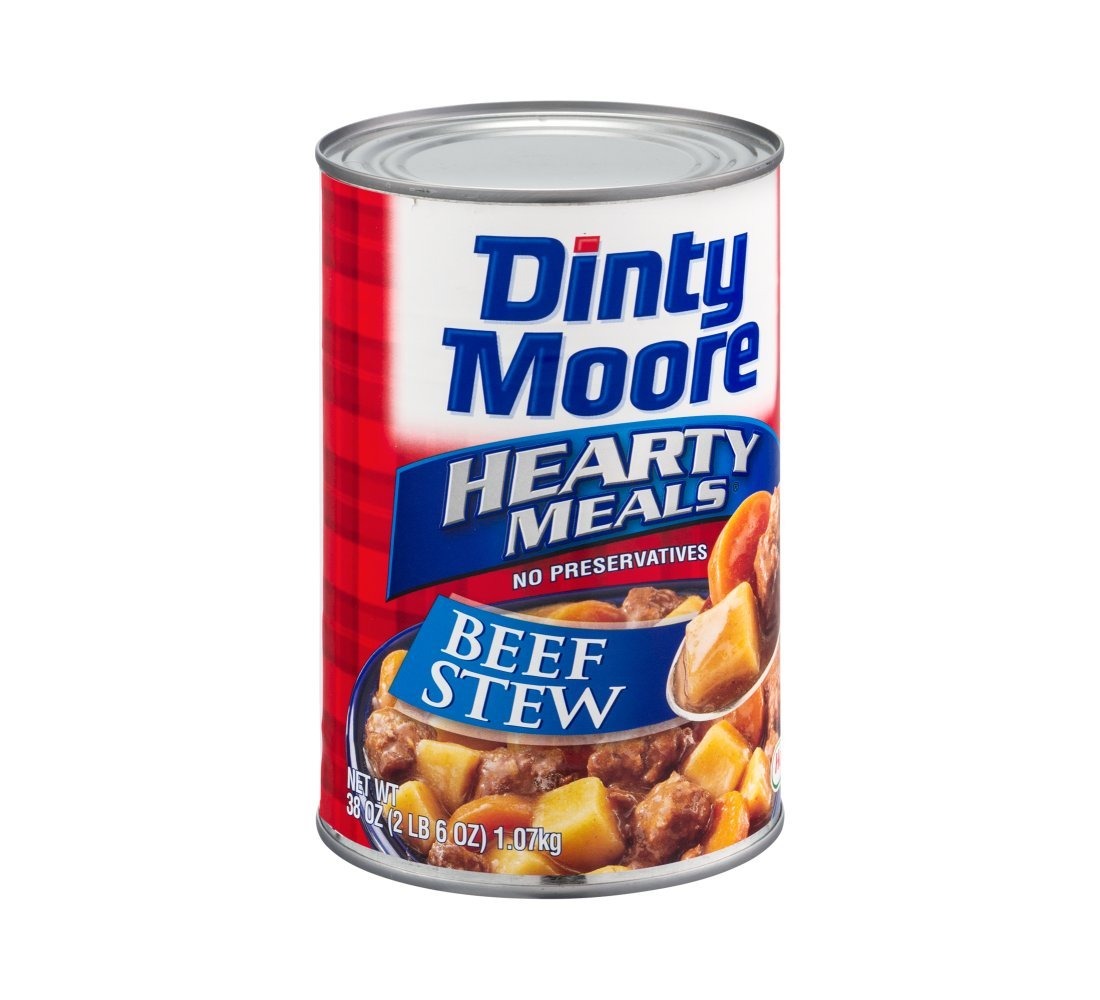
Item Name: Dinty Moore Beef Stew with Fresh Potatoes & Carrots 38 oz (Pack of 12)
Bullet Point 1: Package size of 38.0 oz
Bullet Point 2: Unit Price of $6.48
Bullet Point 3: Made with fresh potatoes and carrots. Gluten free.
Product Description: For those who mean it when they say they're hungry. You're only moments away from satisfaction including hearty chunks of meat and vegetables, all covered in a lip smacking gravy. Made with fresh potatoes and carrots. Try it as a topping on puff pastry shells, egg noodles, pasta, biscuits, rice or couscous or on crunchy chow mein noodles. Use as a filling for bread bowls, pita bread, hoagies, stuffed bell peppers or hears a twist in shepherds pie.
Value: 12.0
Unit: Count

Price: 6.09